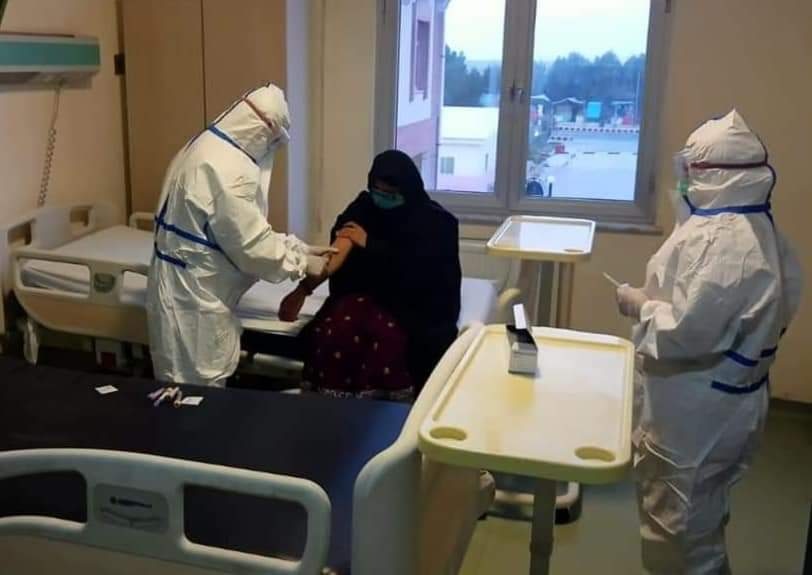
Objects detected:
Coverall
Gloves
Gloves
Gloves
Goggles
Goggles
Mask
Mask
Mask
Coverall